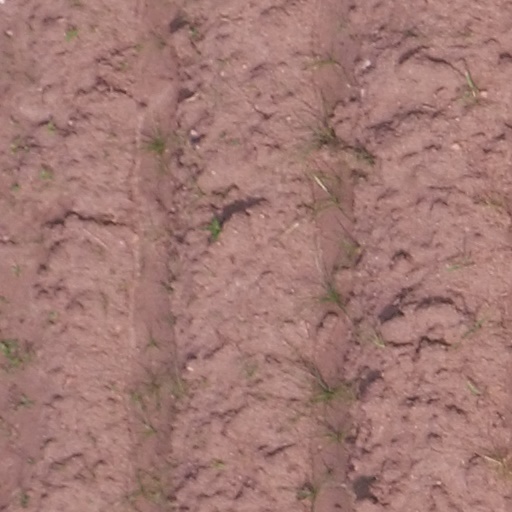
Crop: maize; corn